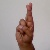
The image shows a hand gesture representing the letter 'R' in Indian Sign Language.